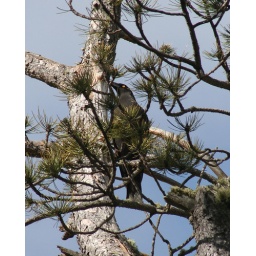
Black Currawong sitting in pine tree. Waddamana, Tasmania.